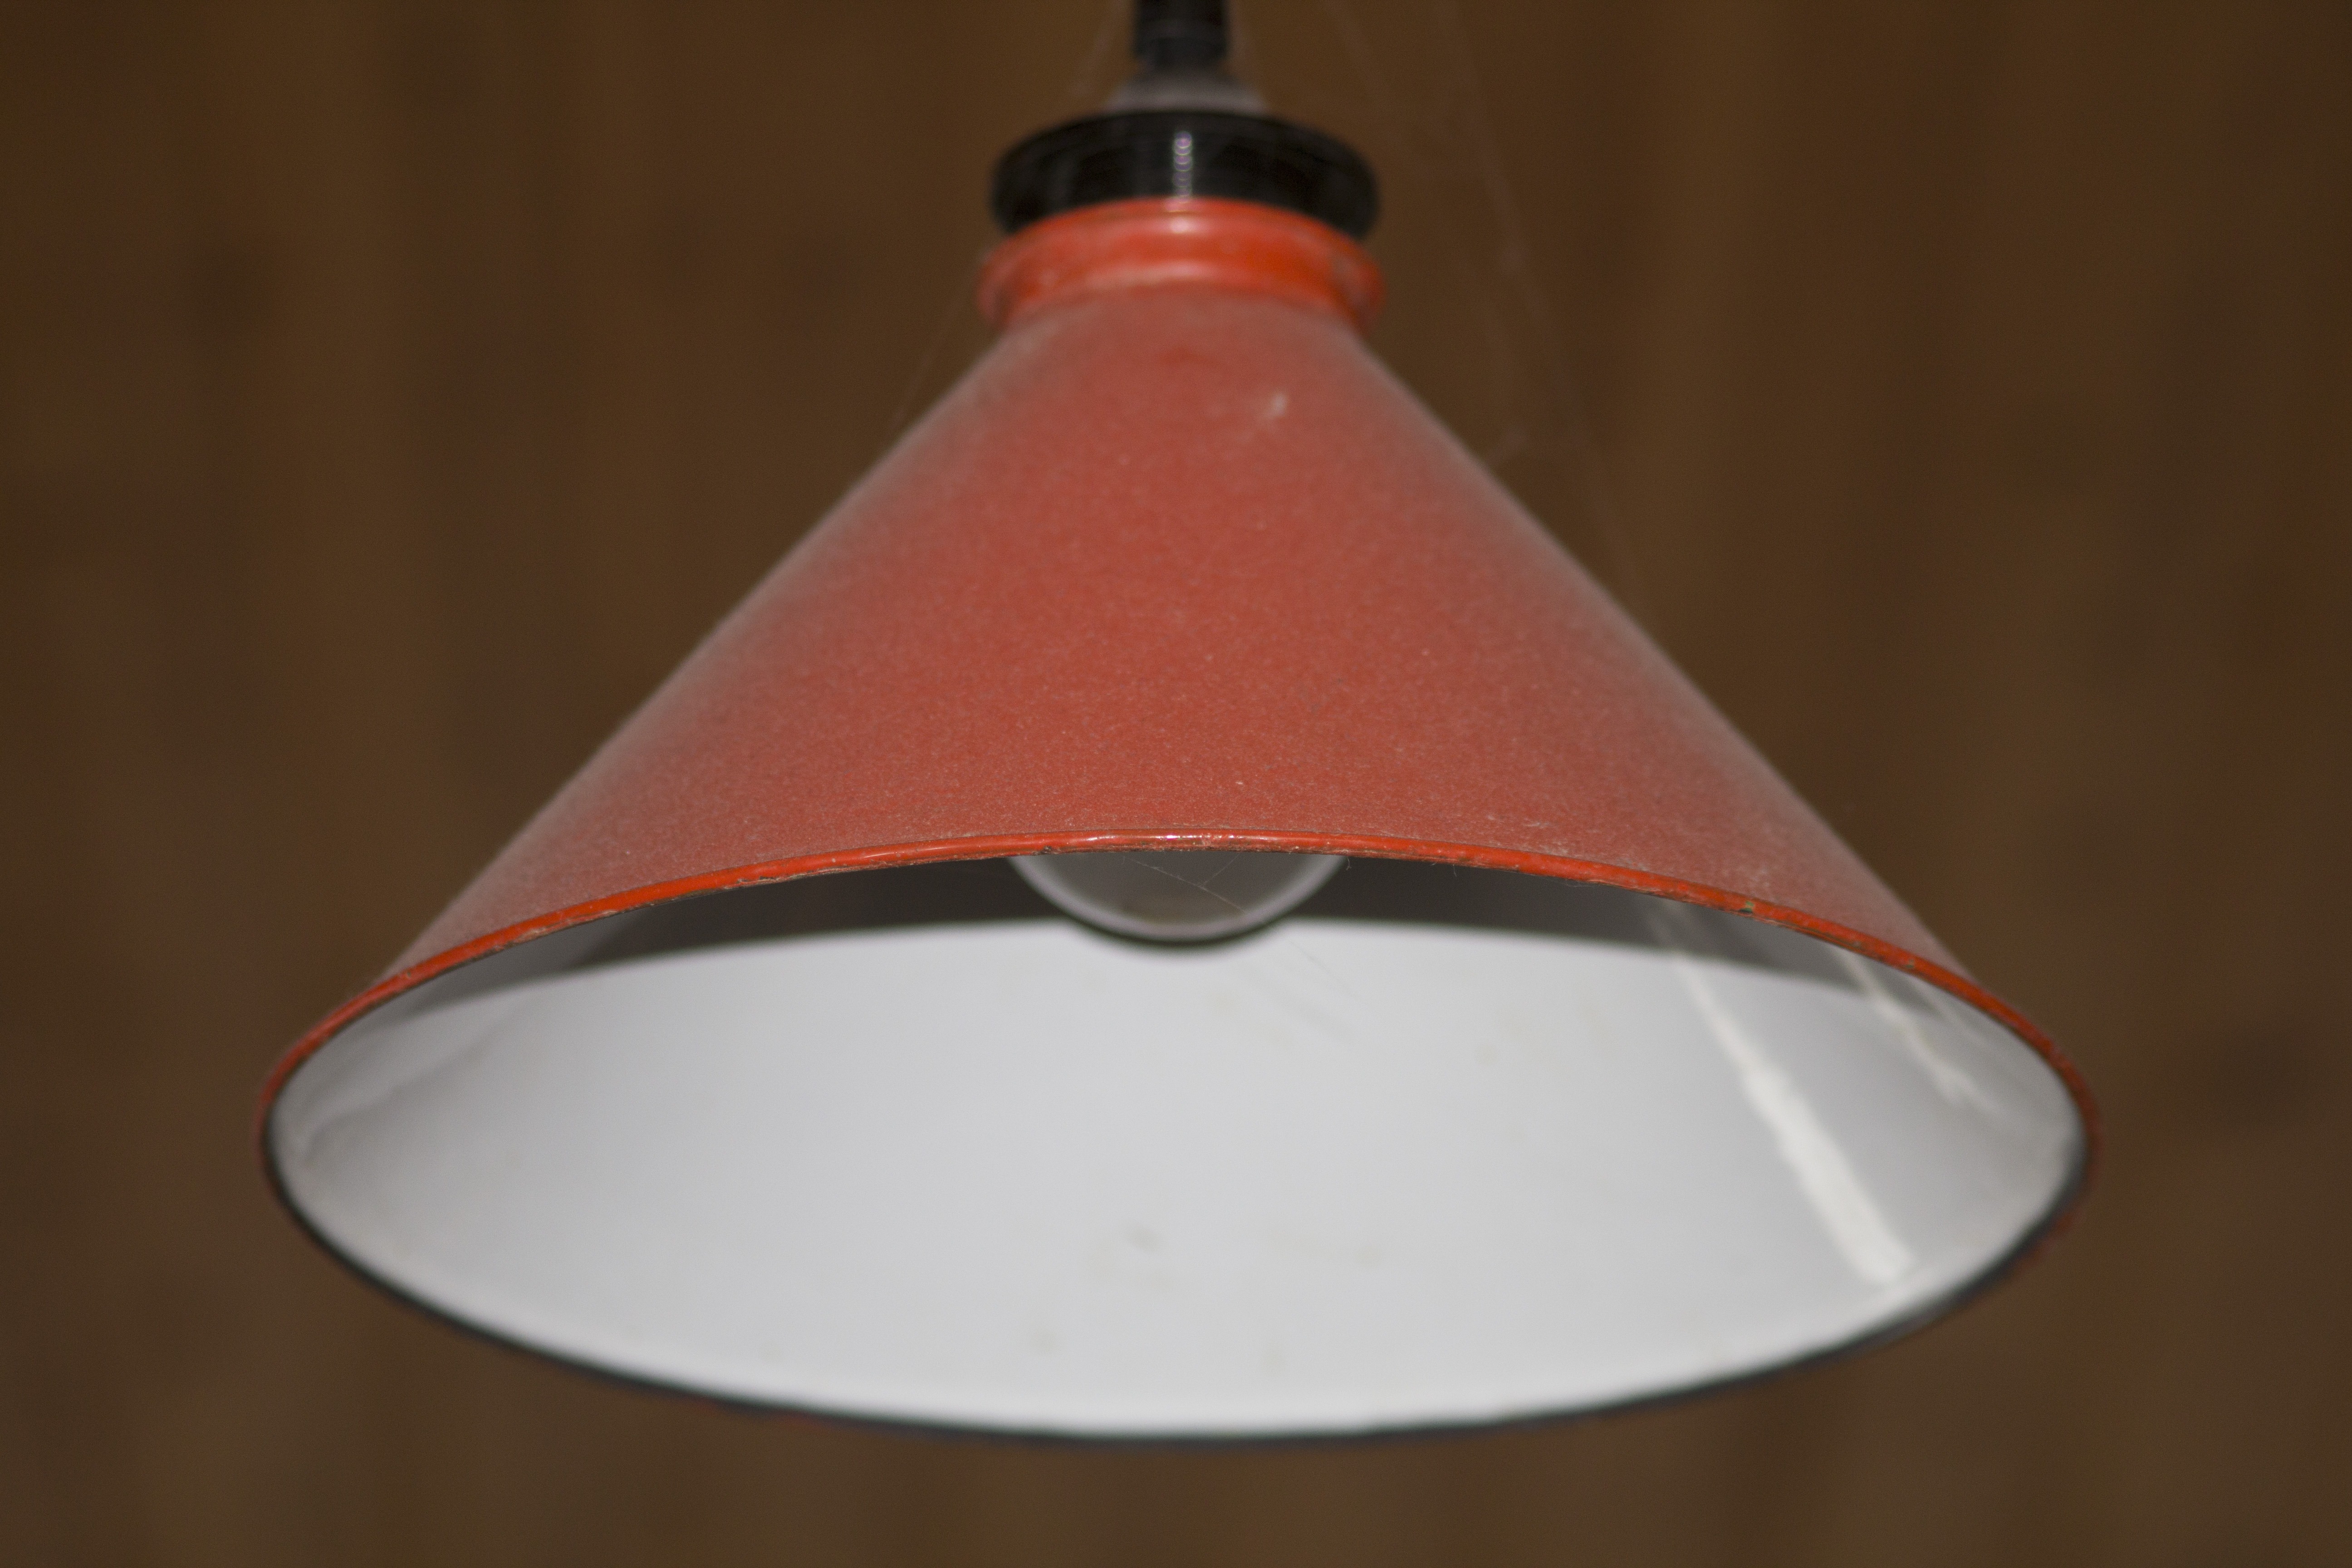
wing, light, red, lamp, lampshade, lighting, product, light fixture, red lamp, nostalgia lamps